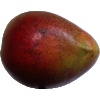
Label: red_mango